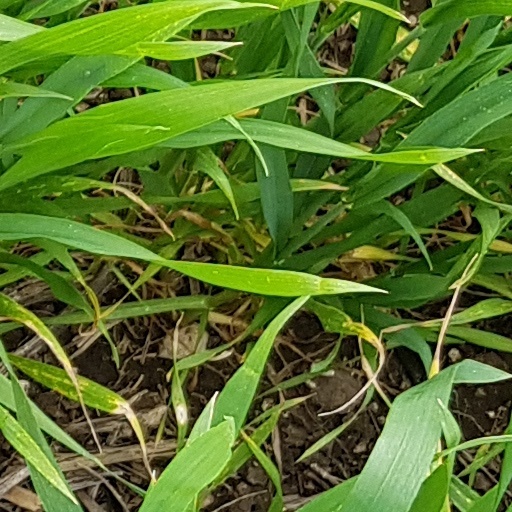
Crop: wheat